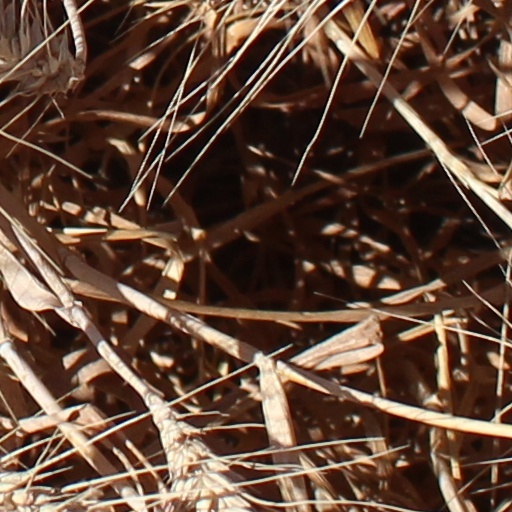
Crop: wheat